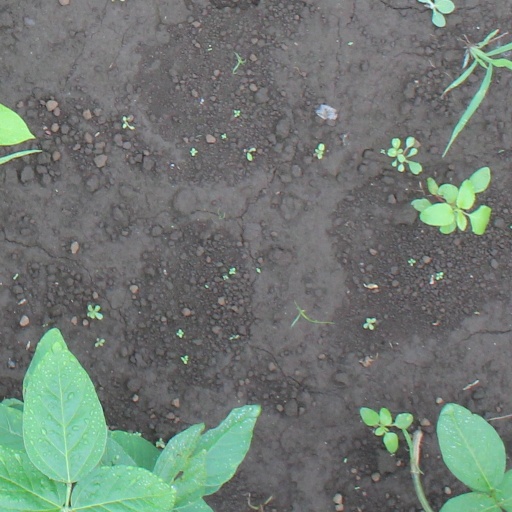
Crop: soybean